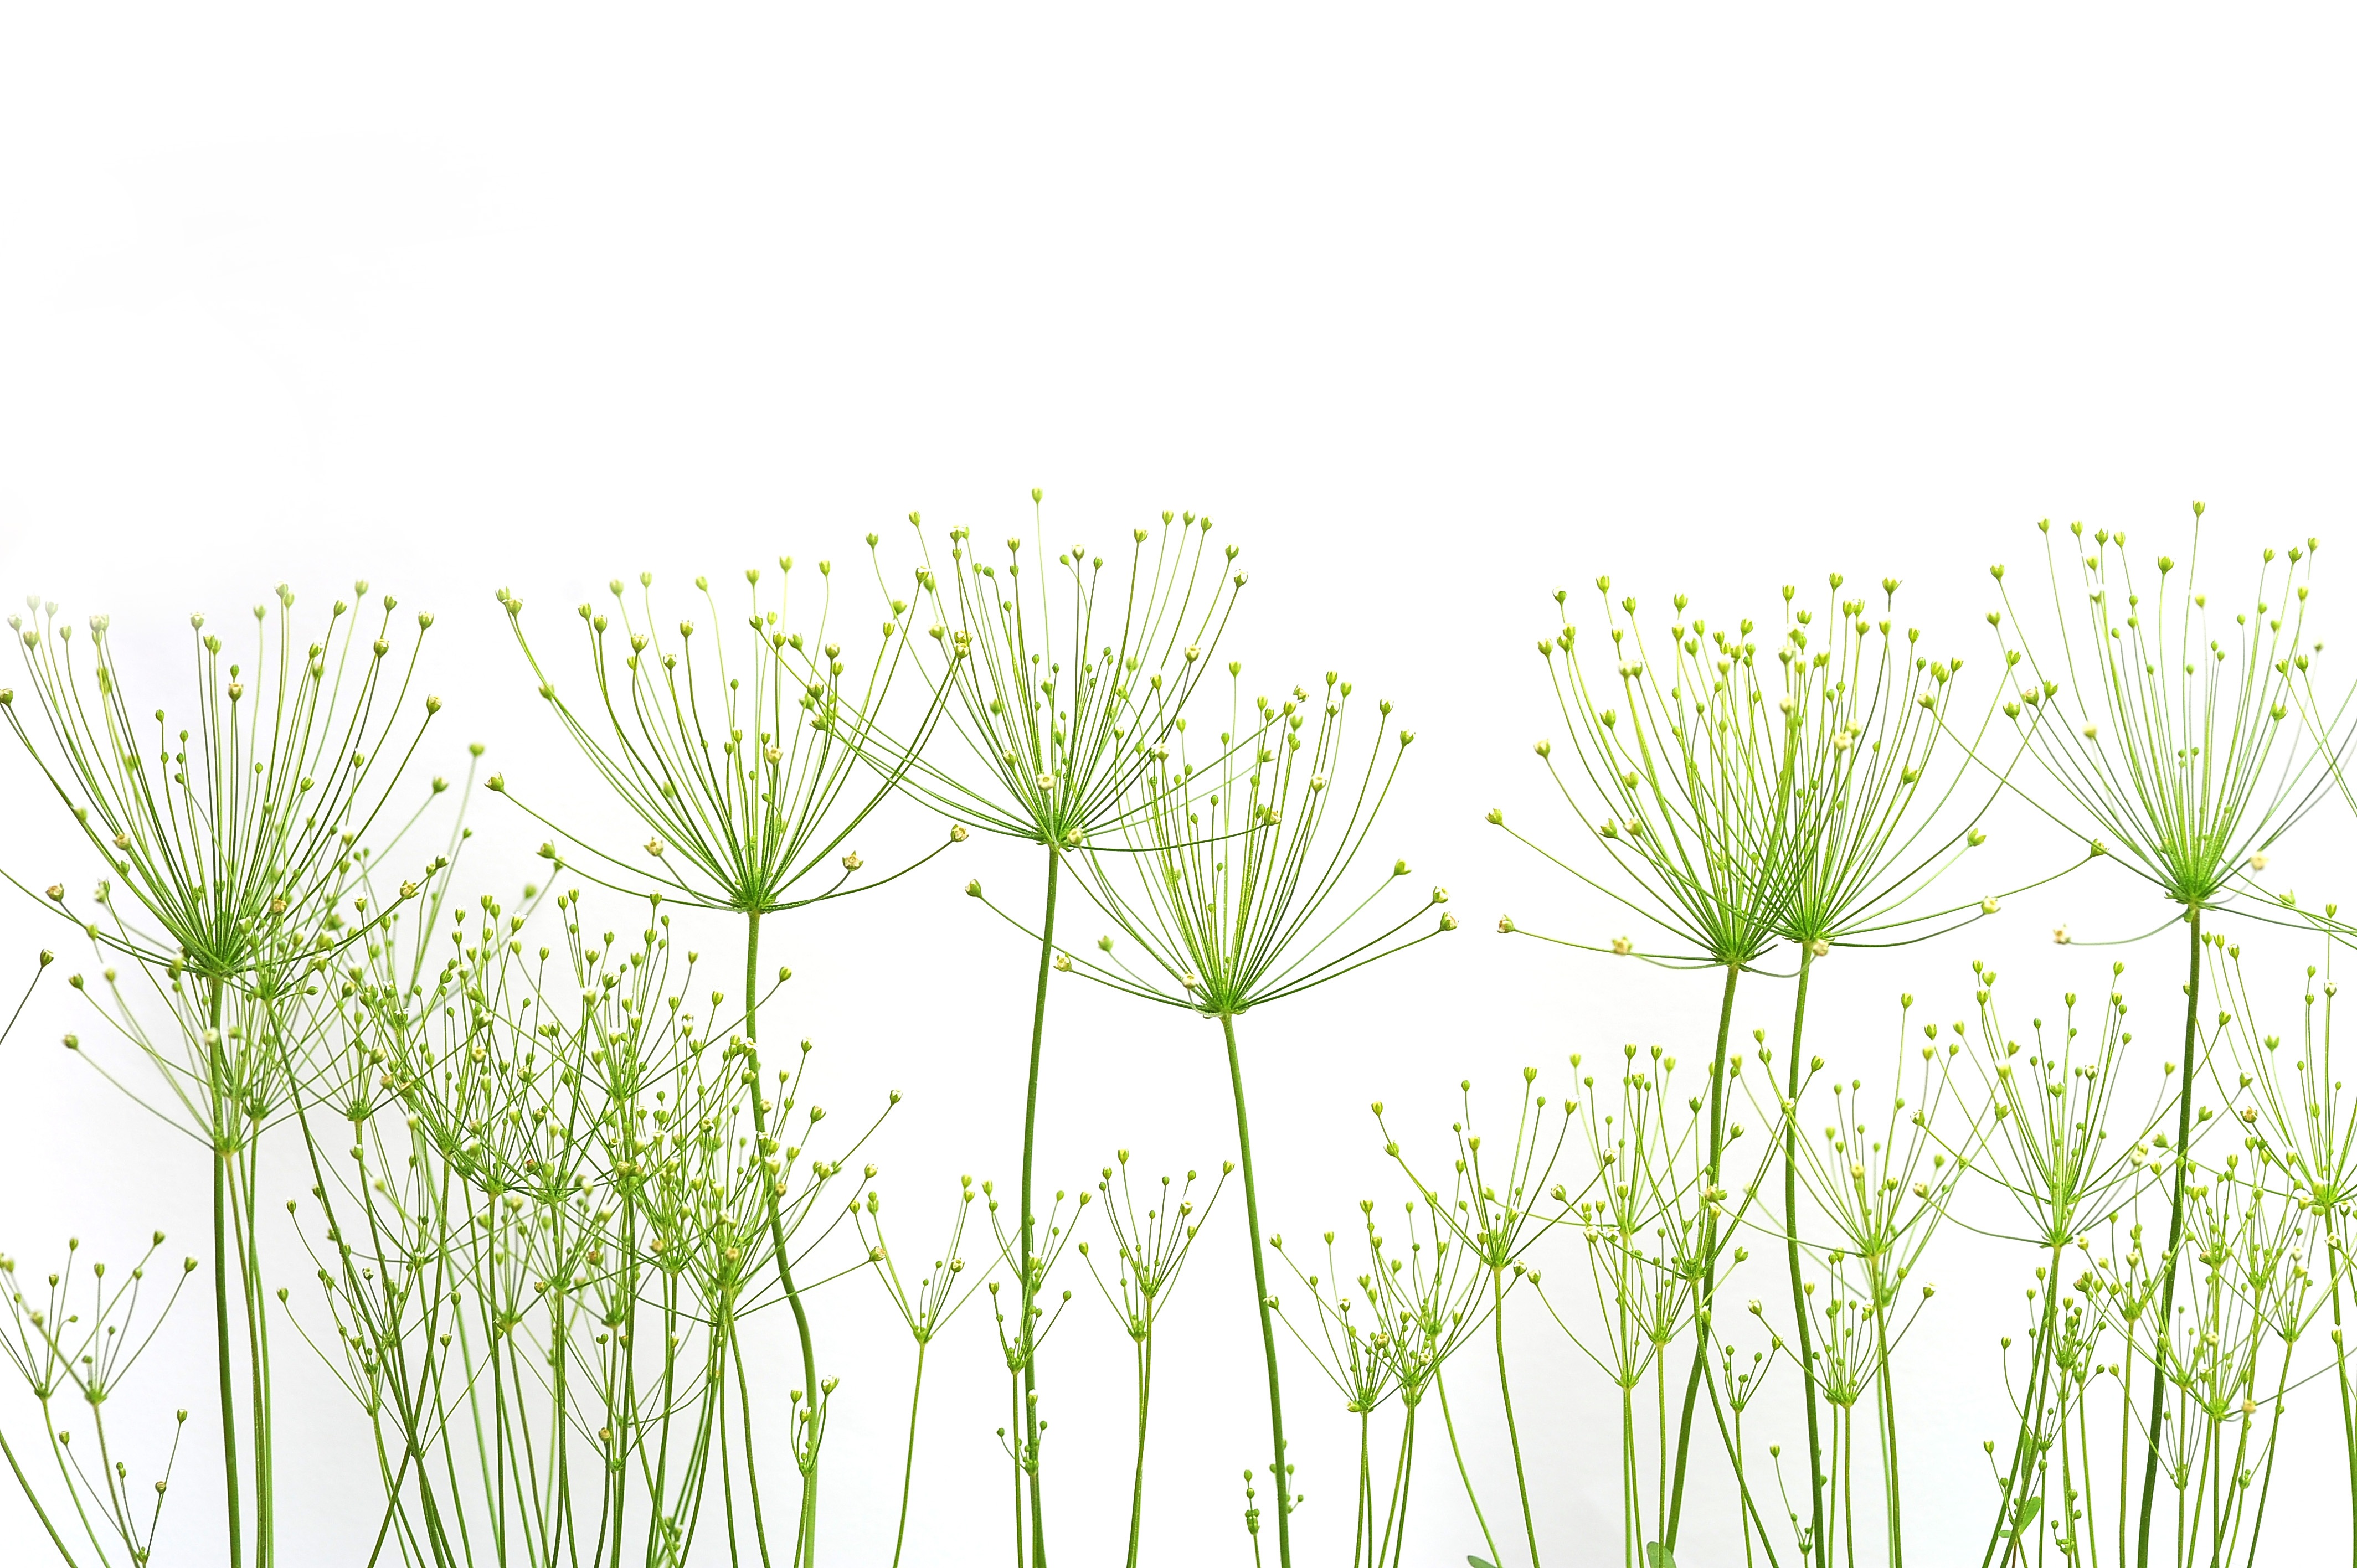
nature, grass, branch, plant, meadow, leaf, flower, line, herb, factory, botany, flora, plants, background, ecosystem, grass family, plant stem